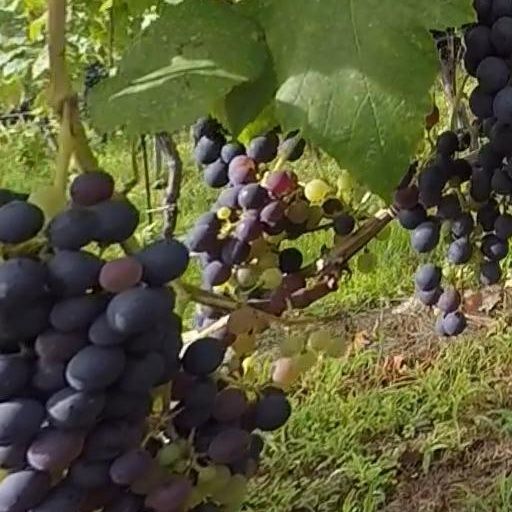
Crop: grape